Arnold Lunn

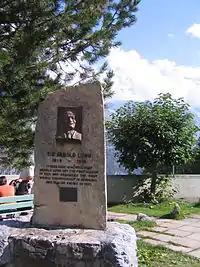
Memorial to Arnold Lunn in Mürren, Switzerland. The text reads, "It was here in Mürren that Arnold Lunn set the first slalom in 1922 and organised the first world championship in downhill and slalom racing in 1931."

Sir Arnold Henry Moore Lunn (18 April 1888 – 2 June 1974) was a skier, mountaineer and writer. He was knighted for "services to British Skiing and Anglo-Swiss relations" in 1952. His father was a lay Methodist minister, but Lunn was an agnostic and wrote critically about Catholicism before he converted to that religion at the age of 45 and became an apologist.